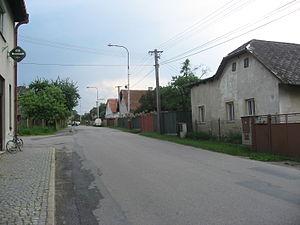
Čejov est une commune du district de Pelhřimov, dans la région de Vysočina, en République tchèque. Sa population s'élevait à 604 habitants en 2019.